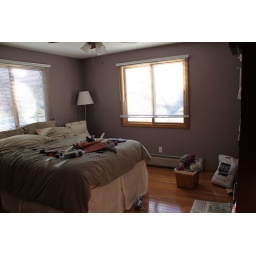
The chair in the far corner used to be on the opposite wall next to the bookshelves